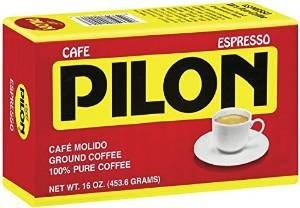
Item Name: Pilon Ground cafe 16 oz
Value: 16.0
Unit: Ounce

Price: 8.87